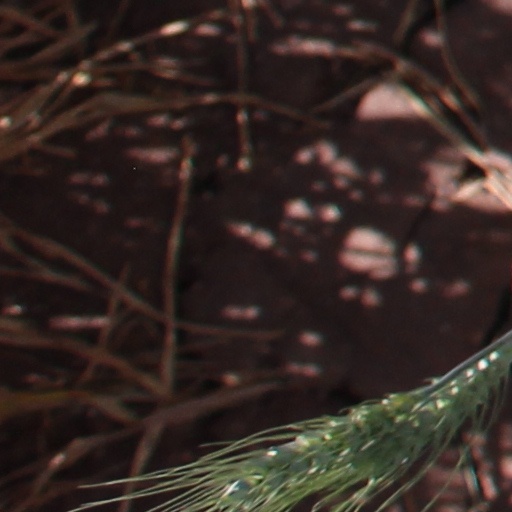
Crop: wheat